They Did Not Expect Him

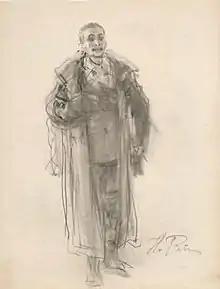
Sketch for "They Did Not Expect Him" (1884)

In his 1948 article titled "New Pages of Repin's Creative Biography", art historian discussed the first version of "They Did Not Expect Him". According to him, the painting was intended to feature a young girl as the main character. Her revolutionary attire was strikingly similar to that of "" in Nikolai Yaroshenko's painting, as both heroines wore plaid with a small cap on their heads. According to Ilya Zilberstein, when Repin saw "The Student" and read the press reviews, he decided to replace the character of the young girl in the second version of his painting with that of a young man.